Hyperlink

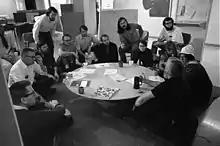
Douglas Engelbart and his team at SRI, 1969

The term "link" was coined in 1965 (or possibly 1964) by Ted Nelson at the start of Project Xanadu. Nelson had been inspired by "As We May Think", a popular 1945 essay by Vannevar Bush. In the essay, Bush described a microfilm-based machine (the Memex) in which one could link any two pages of information into a "trail" of related information, and then scroll back and forth among pages in a trail as if they were on a single microfilm reel.